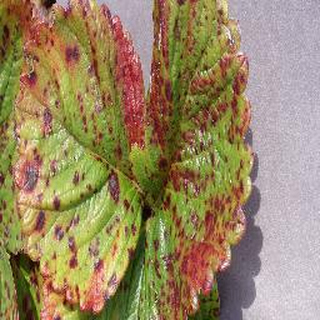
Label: strawberry_leaf_scorch